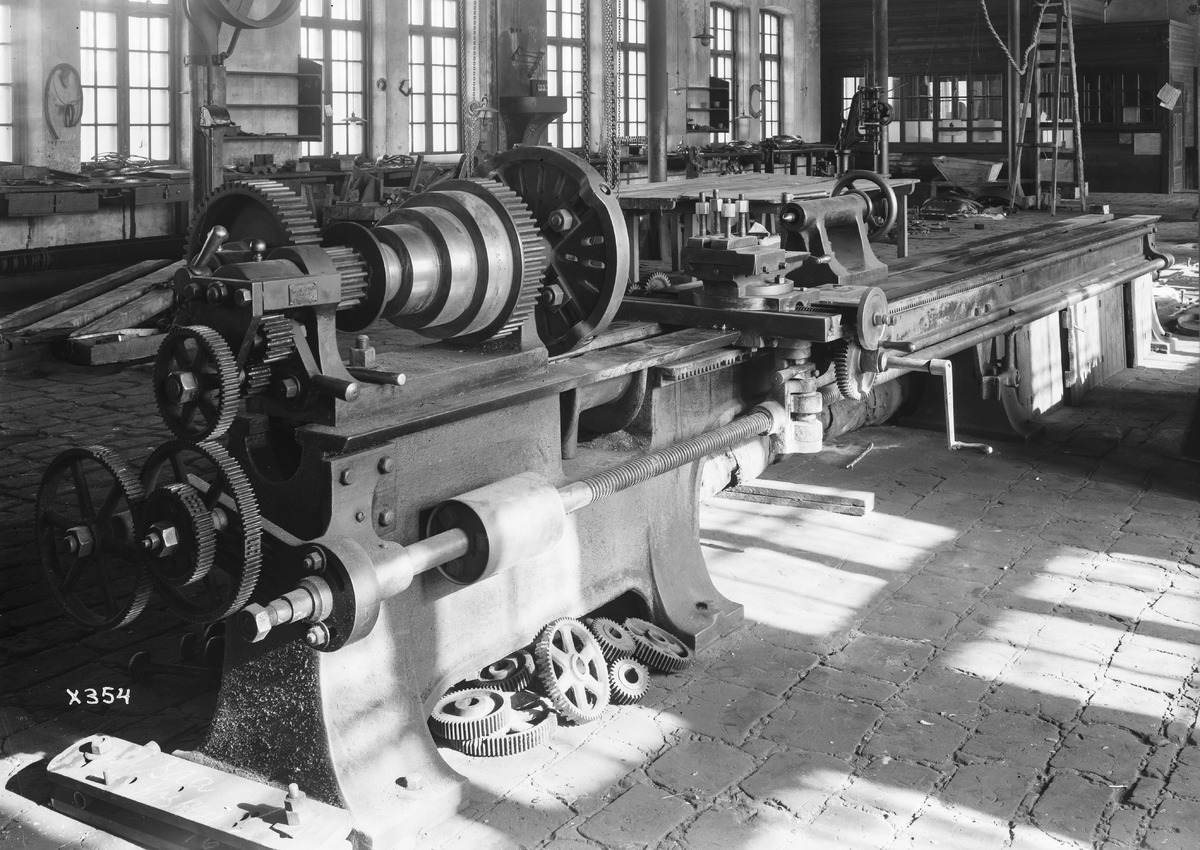
Veljekset Åström Oy:n konepaja
The workshop of Veljekset Åström Oy
sisällön kuvaus: Veljekset Åström Oy:n konepaja 24.2.1934. content description: The workshop of Veljekset Åström Oy on February 24, 1934.
Vuosi: 1934
Paikka: Suomi, Oulu, Suomi, Pohjois-Pohjanmaa, Oulu
Aiheet: Veljekset Åström Oy; sisäkuva; koneet; konepajat; laitteet; nahkateollisuus; tehtaat; machines; workshops; equipment; leather industry; factory